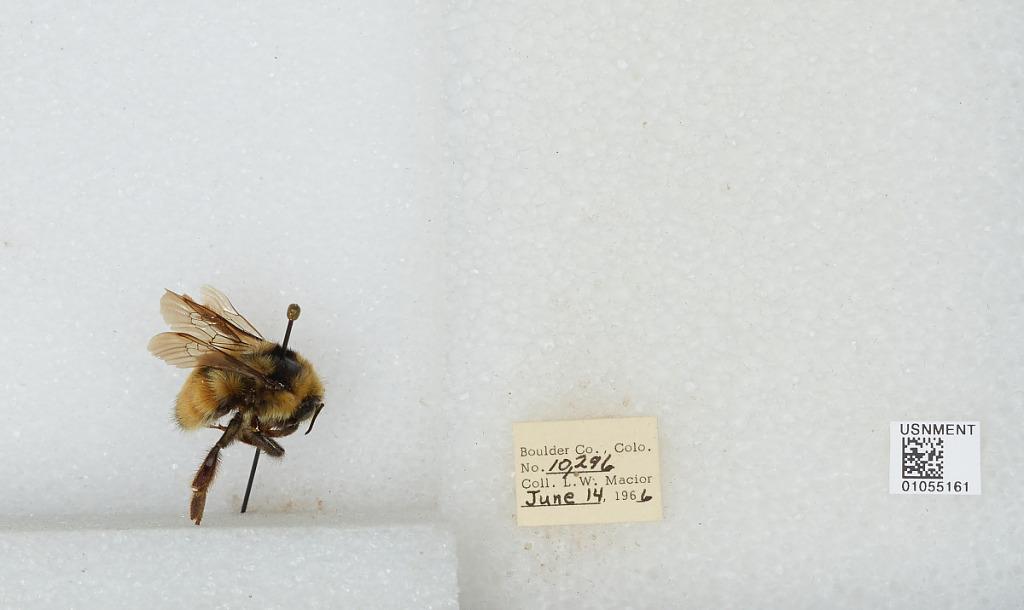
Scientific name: Bombus (Pyrobombus) bifarius Cresson
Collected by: L. Macior
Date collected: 1966-6-14
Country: United States
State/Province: Colorado
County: Boulder
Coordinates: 40.09, -105.36